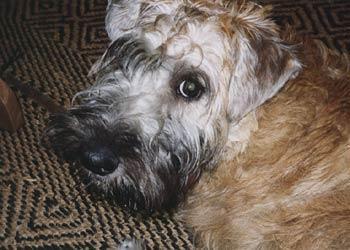
soft-coated_wheaten_terrier